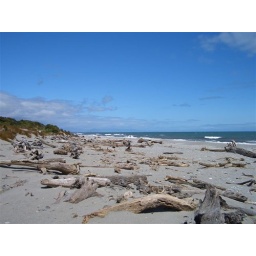
62 West coast beach near Haast